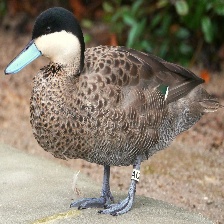
Species: PUNA TEAL
Scientific name: ANAS PUNA
ImageNet parent category: drake